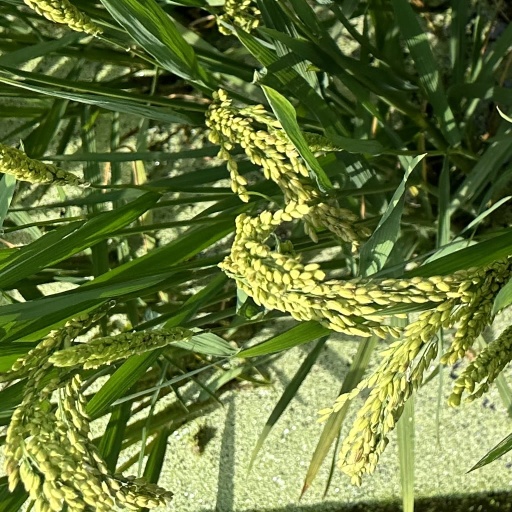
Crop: rice